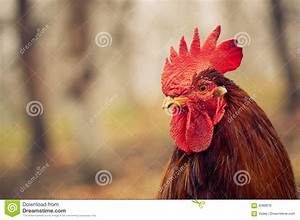
Label: chicken